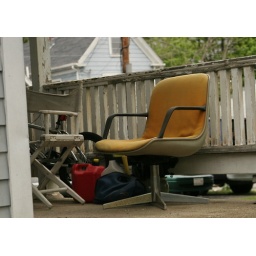
the porch of misfit chairs and abandoned paraphanalia behind my brother's house in beverly, mass.